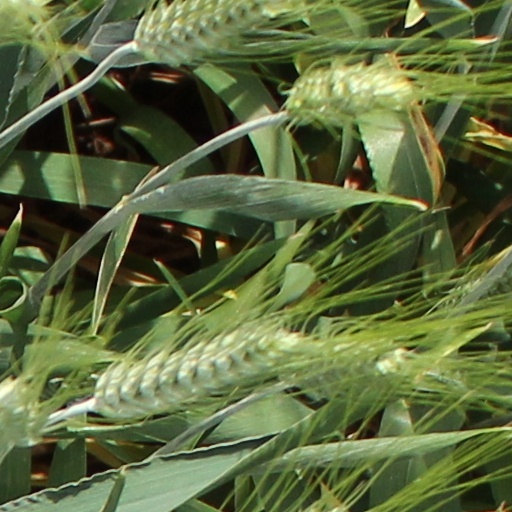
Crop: wheat